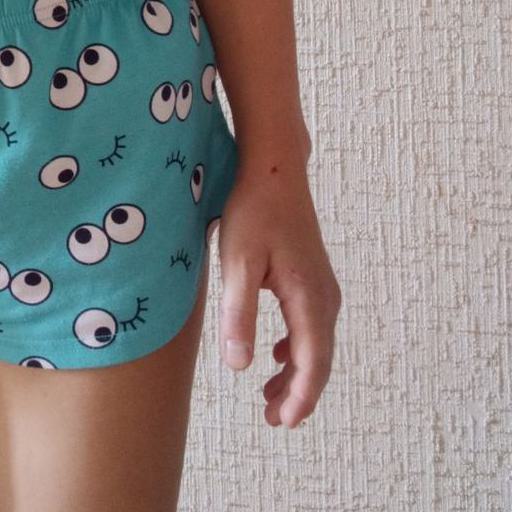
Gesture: no_gesture